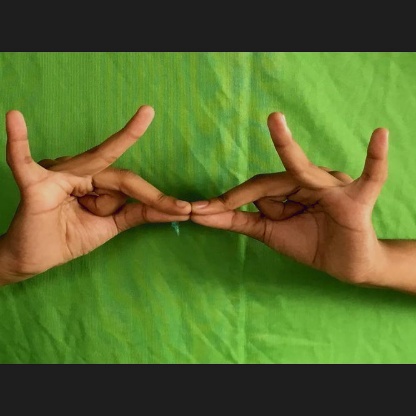
Mudra: Sakata